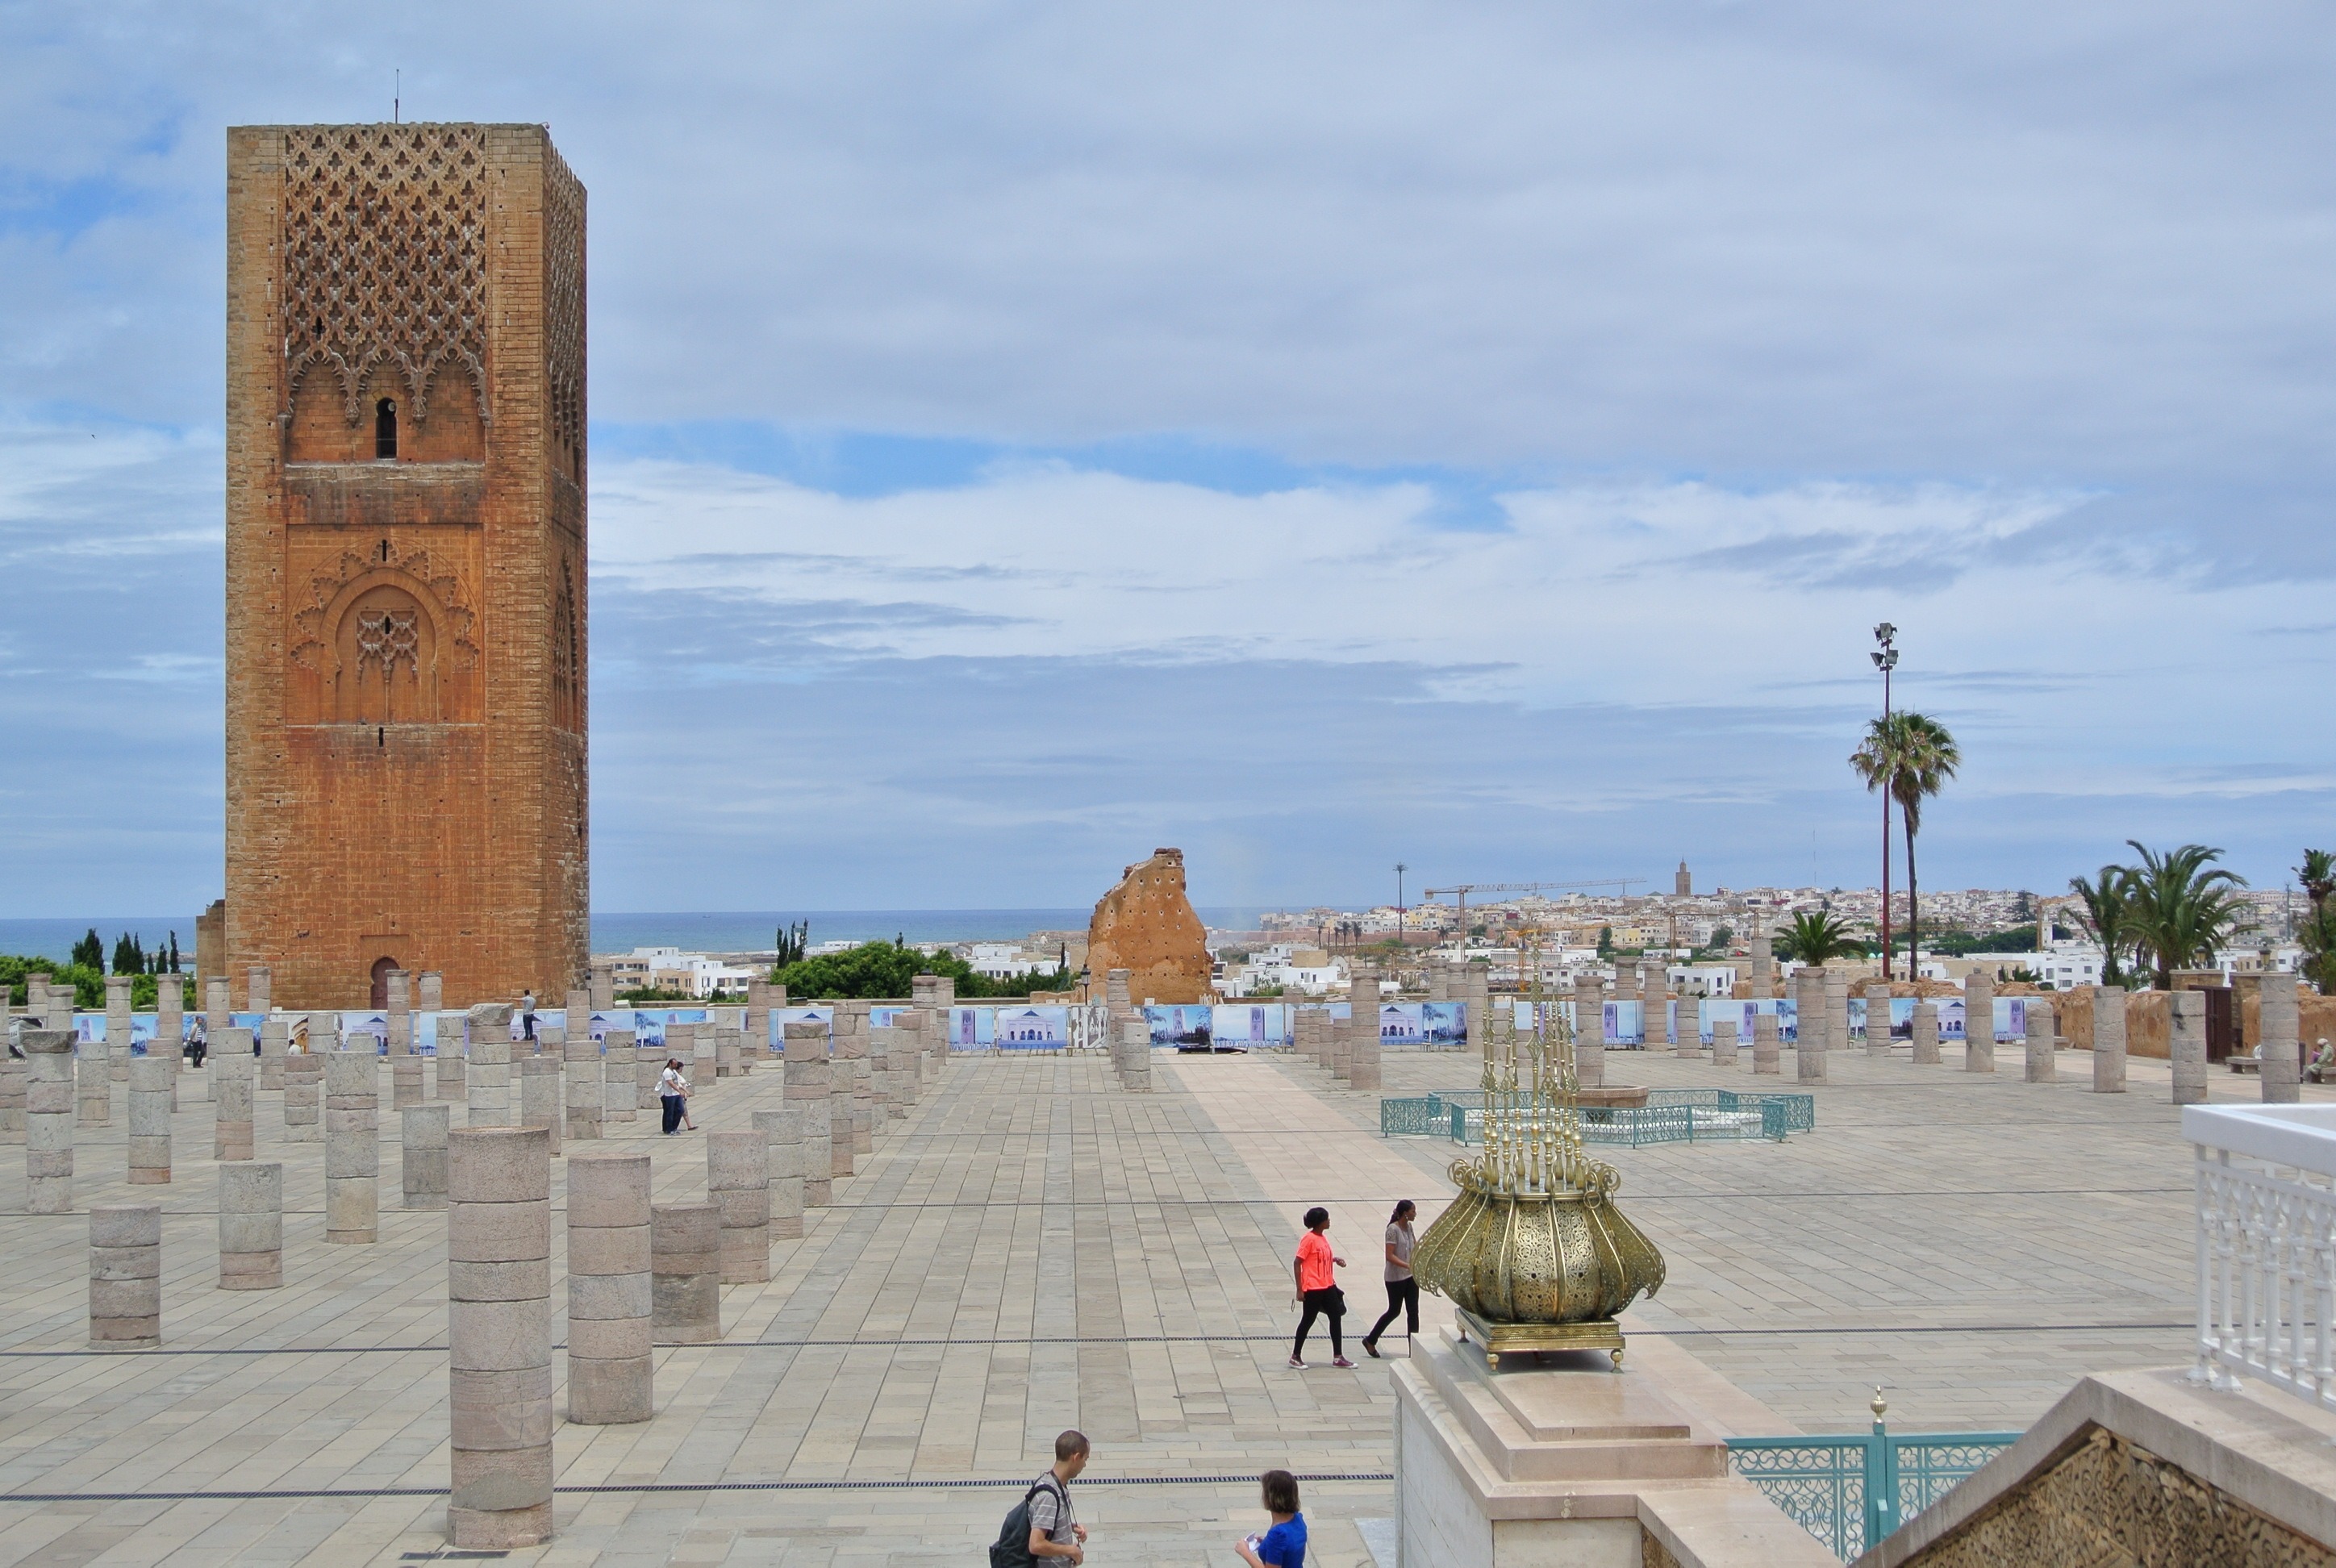
sea, old, stone, monument, vacation, tower, religion, ancient, landmark, historic, tourism, place of worship, religious, temple, ruins, mosque, rabat, unfinished, famous, historical, ancient history